Student center

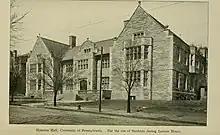
Photograph of Houston Hall of University of Pennsylvania taken in 1896, the year the student center was opened.

The first student union in America was Houston Hall, at the University of Pennsylvania, which opened January 2, 1896 and remains in operation to this day. The first Ohio Union at Ohio State University was Enarson Hall. The building opened in 1911 and was the first student union to be built at a state university and the fourth of its kind in the United States. Oklahoma State University's student union opened in 1950. Subsequent additions, and renovations in 2010, have made the building one of the largest student activity centers in the world at .